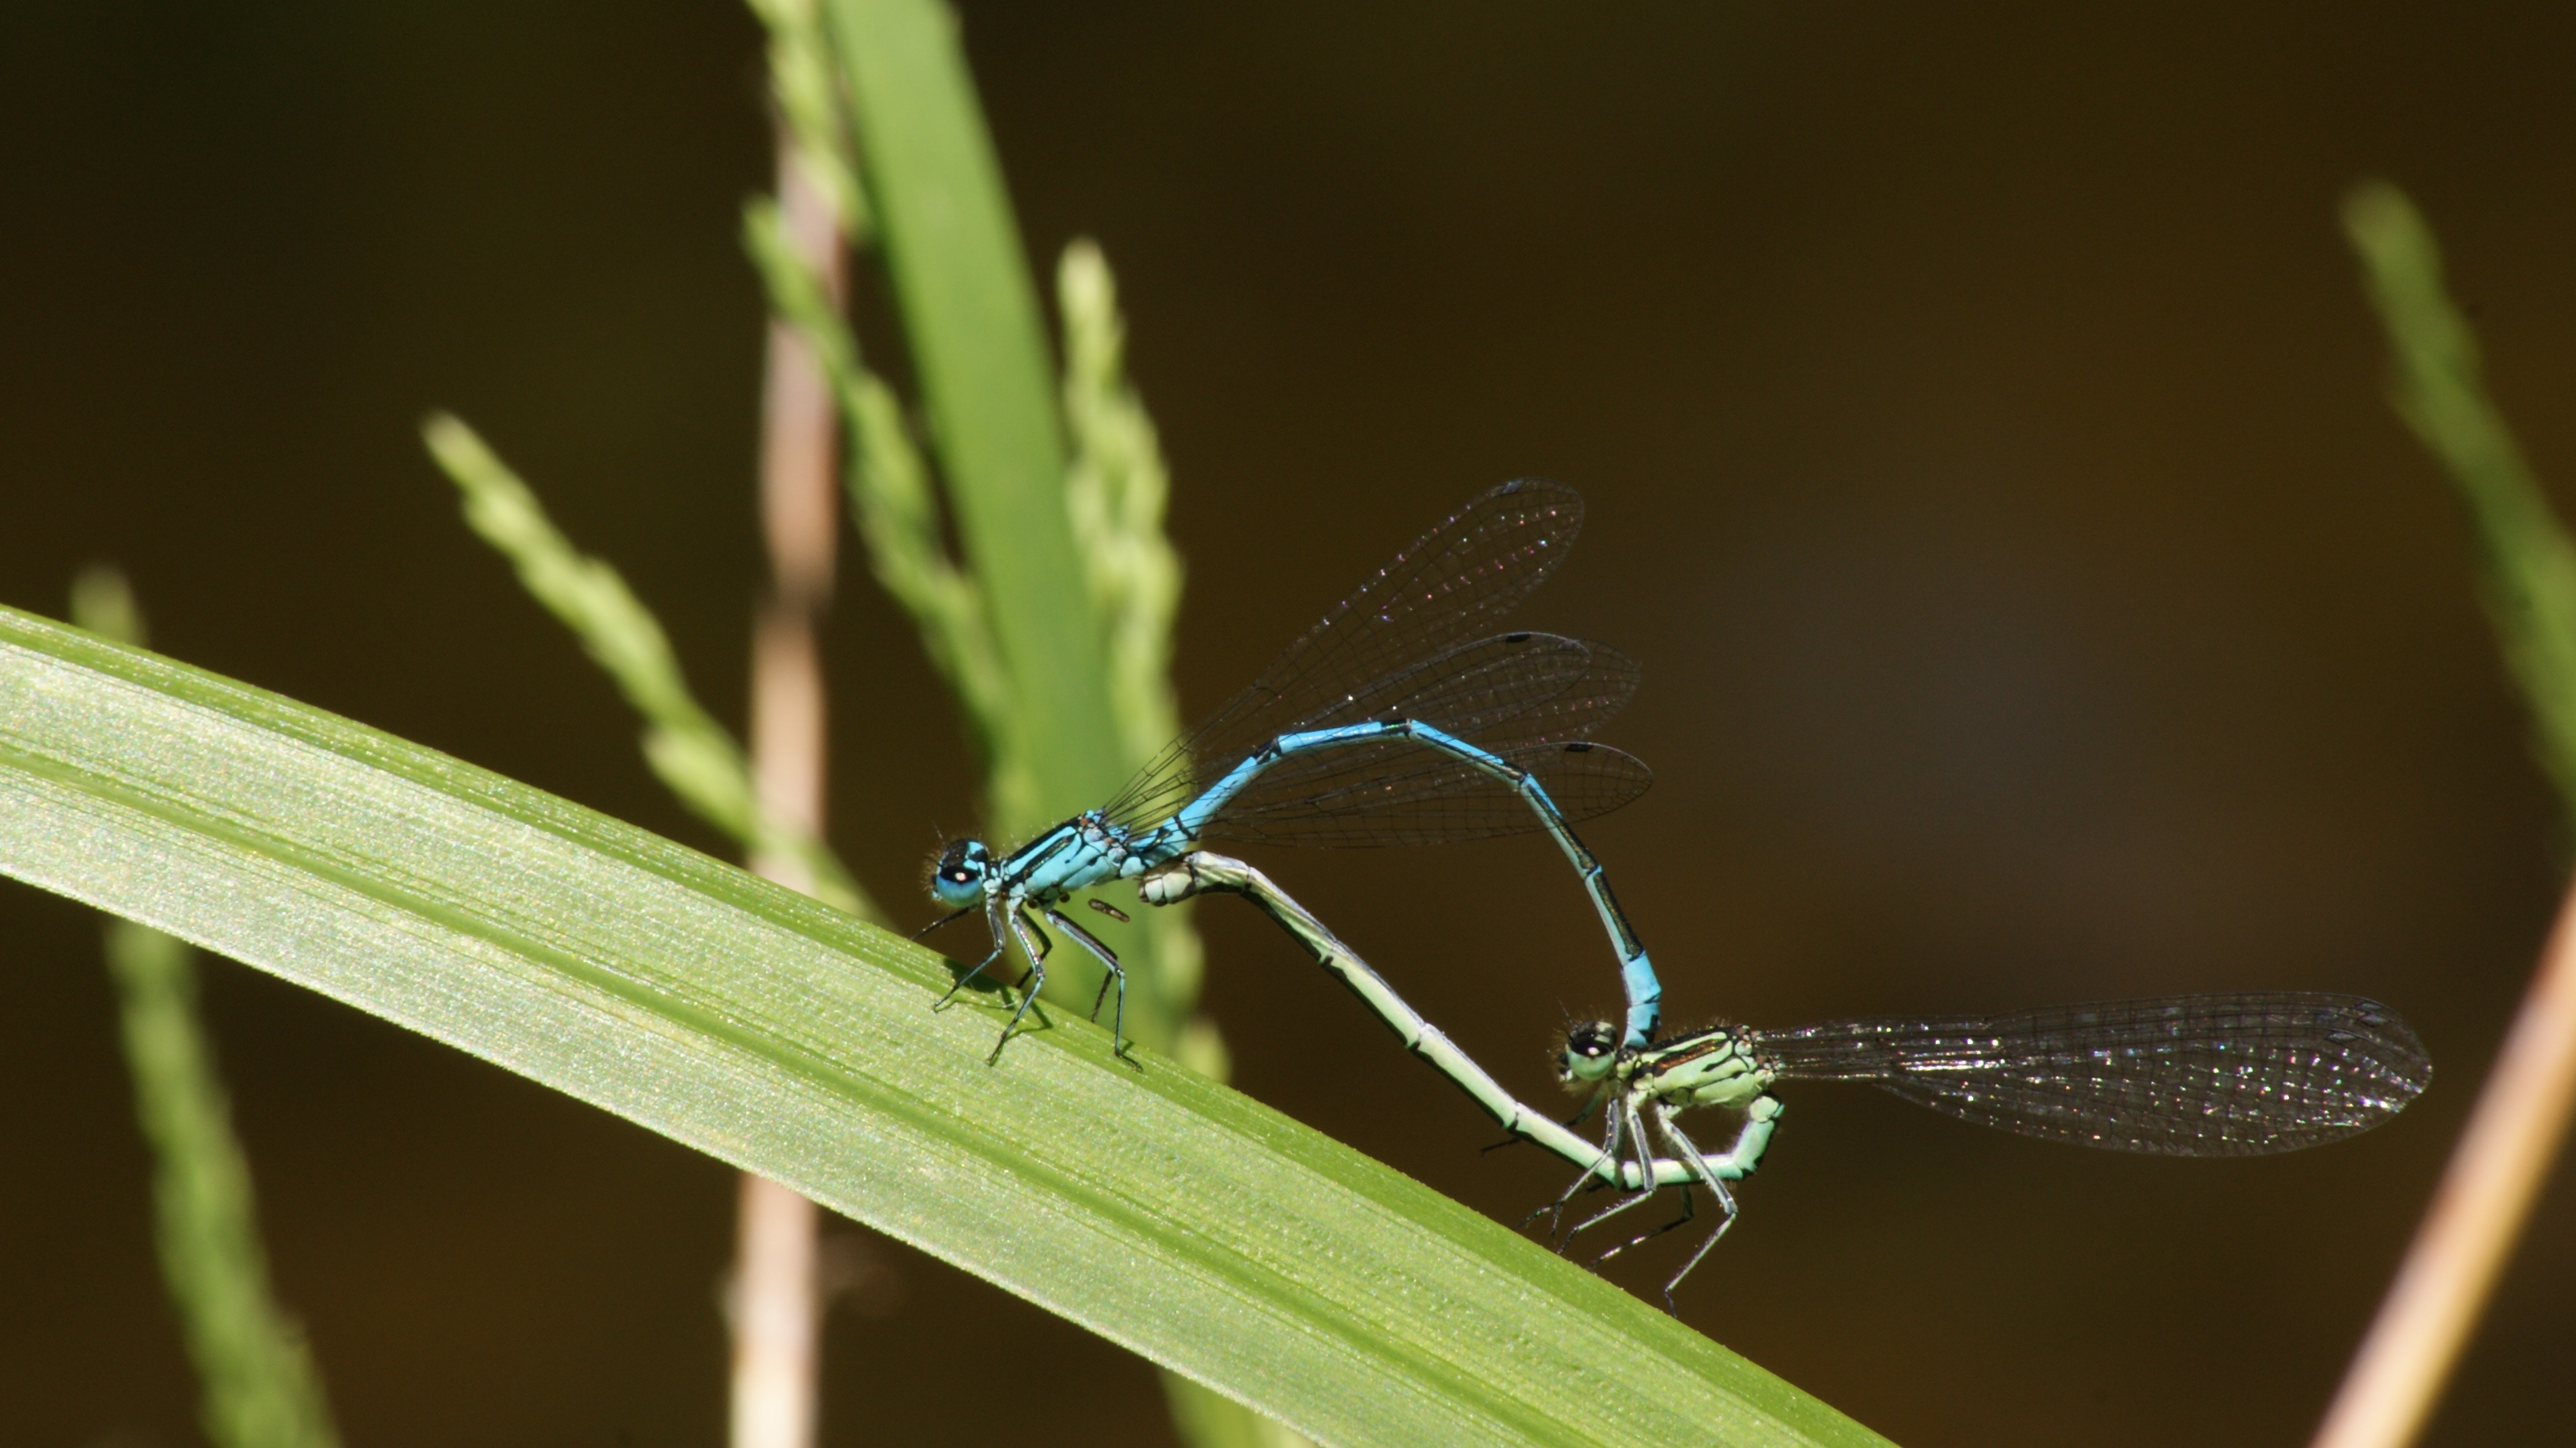
nature, wing, photography, flower, green, insect, biology, blue, flora, fauna, invertebrate, close up, dragonfly, reproduction, damselfly, macro photography, arthropod, dragonflies, pairing, copulating, plant stem, dragonflies and damseflies